Texas Cowboys

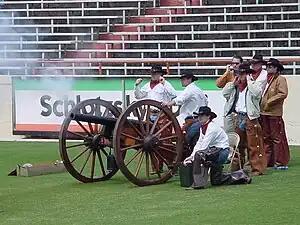
Several Cowboys fire Smokey the Cannon on the sideline.

The Texas Cowboys serve as ambassadors of the University of Texas and are present at numerous significant university-sponsored events. They are most well-known for their responsibility keeping and maintaining Smokey the Cannon, which is present at all Texas Longhorns home football games.